Justin Meyer

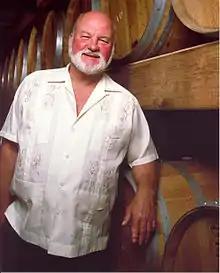
Meyer and Silver Oak's barrels

Meyer and Duncan made their first three vintages at the Christian Brothers winery, and in 1975 bought the Franciscan Winery, selling it in 1978 to buy the Silver Oak winery near Oakville and buying up new land. The Silver Oak winery began production in 1981 and the 1982 harvest was considered by Meyer to be "something special" and was attempted to be replicated in later years. Growth of the company from 1977 onwards enabled Silver Oak to purchase further vineyards in the 1980s and early 1990s, becoming one of the most successful Cabernet Sauvignon brands. By the 1994 vintage, the concept changed and the Silver Oak Napa became a blend of Cabernet Sauvignon, Cabernet Franc, Merlot and Petit Verdot, but still aged solely in American oak, a California take on the classic Bordeaux chateau-bottled red wine. Meyer was president of the American Vineyard Foundation in the 1990s, and also held several other important positions in the wine industry.